Youth justice in England and Wales

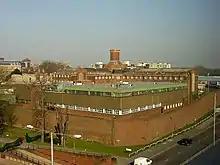
His Majesty's Prison and Young Offenders Institution Reading

No custodial sentence may be passed on an offender aged under 21 who is not legally represented at least at some point after he is found guilty and before sentence (unless he was granted a right to representation funded by legal aid but the right was withdrawn because of his conduct; or having been informed of his right to apply for such representation and having had the opportunity to do so, he refused or failed to apply).